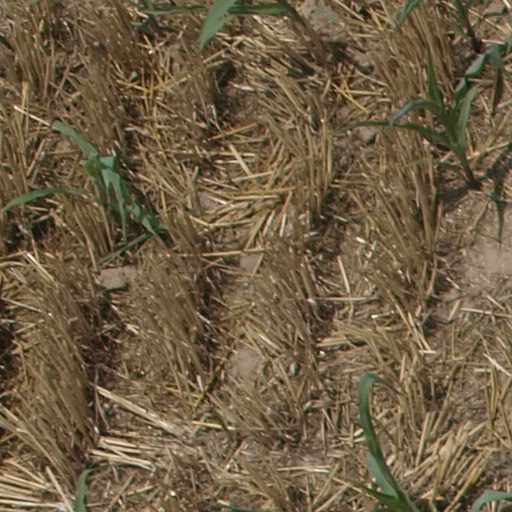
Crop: maize; corn